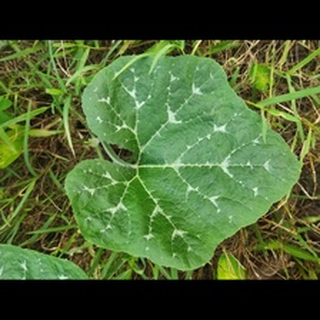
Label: pumpkin_bacterial_leaf_spot